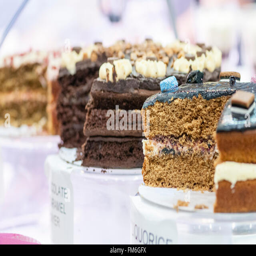
selection of freshly made cakes on display in a restaurant